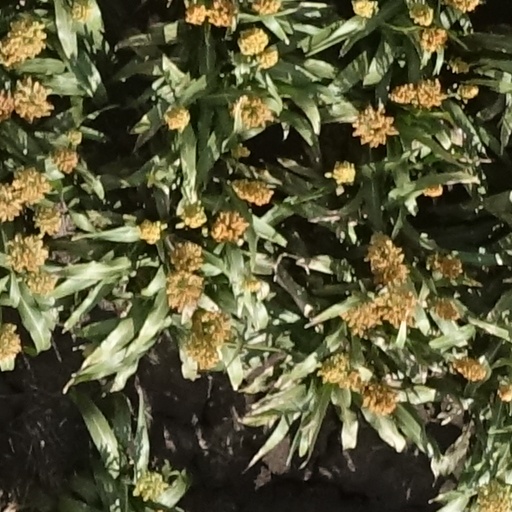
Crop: sorghum